Corn Exchange, Bishop's Stortford

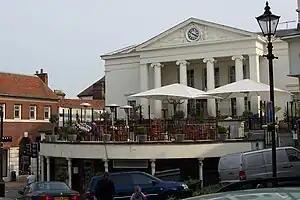
Corn Exchange, Bishop's Stortford

The Corn Exchange is a commercial building in the Market Square in Bishop's Stortford, Hertfordshire, England. The structure, which is currently used to accommodate shops and offices, is a Grade II listed building.